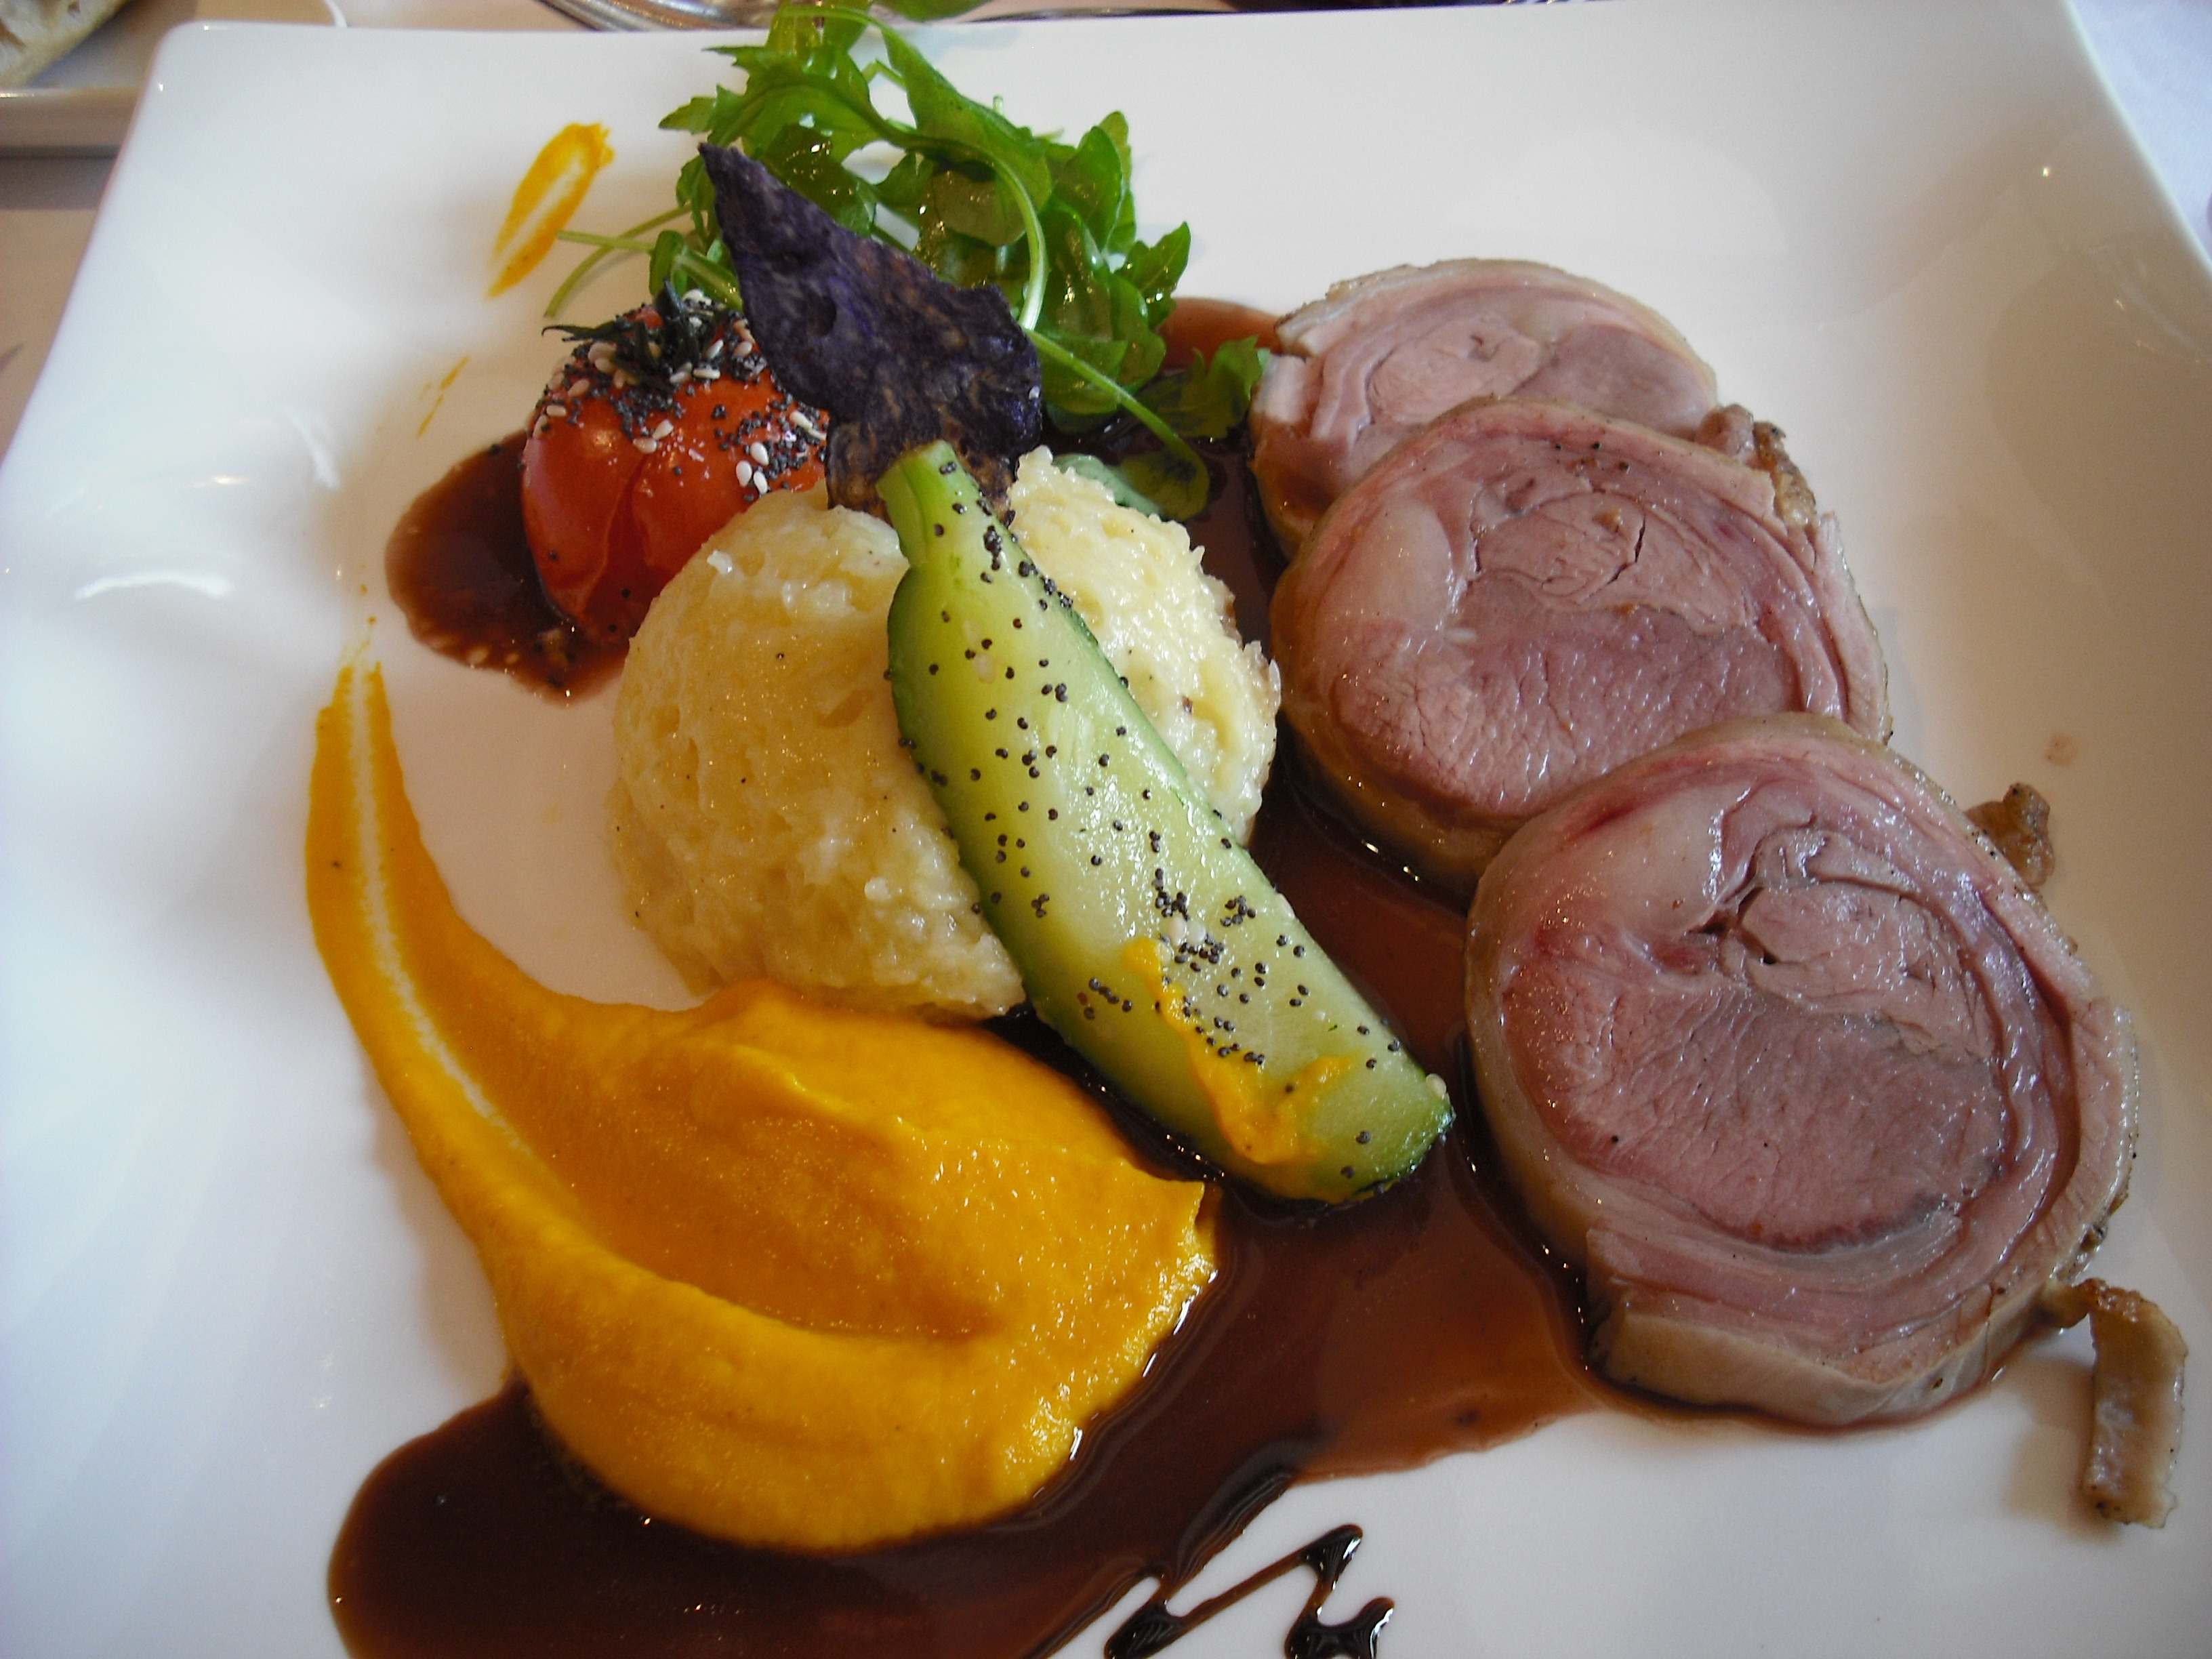
dish, meal, food, produce, breakfast, meat, lunch, cuisine, meals, roasting, brunch, appetizing, beef tenderloin, roast beef, full breakfast